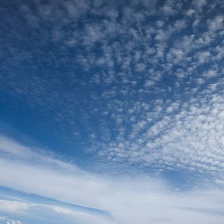
Cloud type: Cirrocumulus